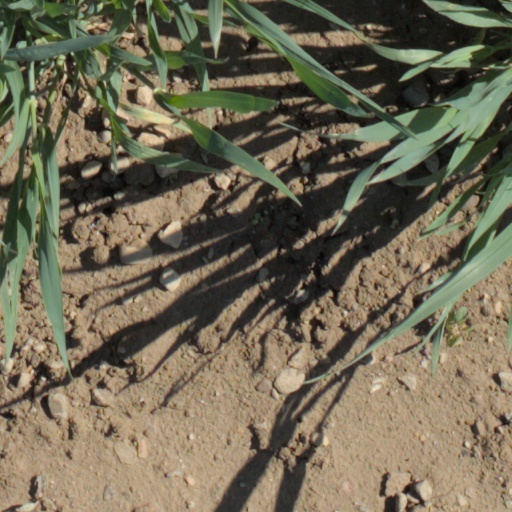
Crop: wheat